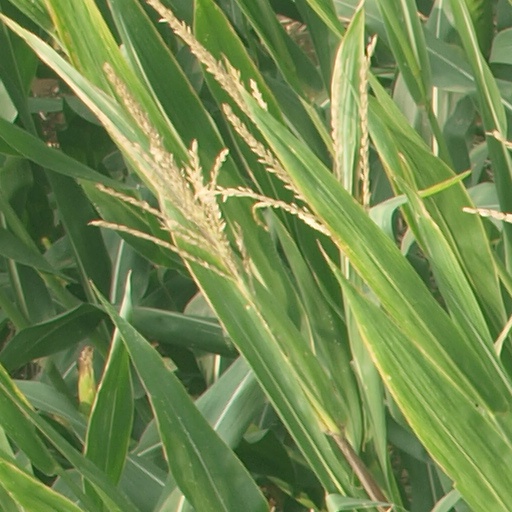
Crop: maize; corn